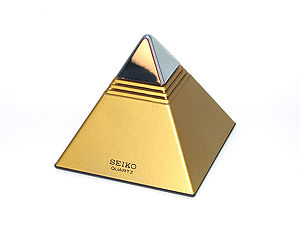
Seiko
Seiko Pyramid Talk, verdens første talende quartz-ur, fra 1984.
Seiko Holdings Corporation bedre kendt som Seiko, er en japansk producent af ure, stiftet af Kintarou Hattori i 1881.